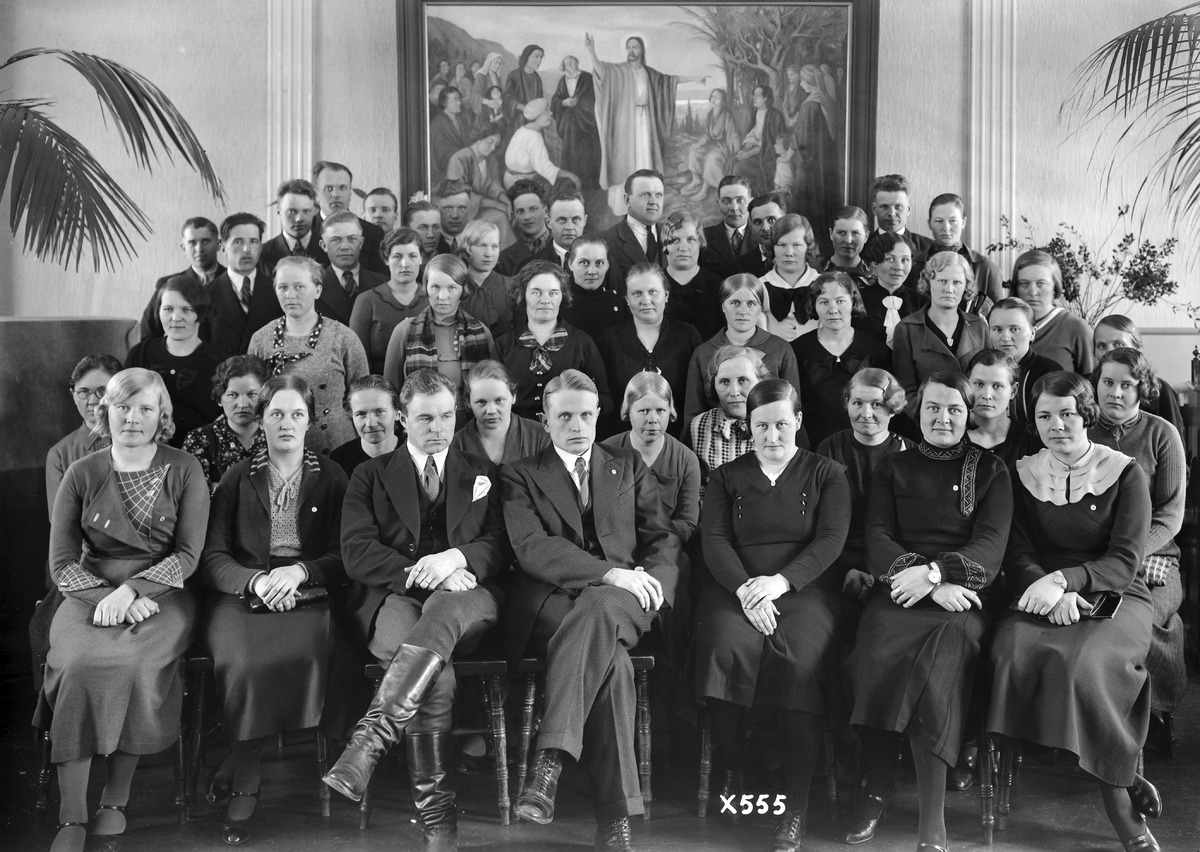
Oulun läänin talousseuran alueen maatalouskerhoneuvojien opastuspäivät Oulussa
The instructional forum for the farm club counsellors from the region of Oulu Province's economic society
sisällön kuvaus: Oulun läänin talousseuran alueen maatalouskerhoneuvojien opastuspäivät Oulussa 29.3.1935. Kerhonneuvojat opastajineen. content description: The instructional forum for the farm club counsellors from the region of Oulu Province's economic society on March 29, 1935. The club counsellors with their instructors.
Vuosi: 1935
Paikka: Suomi, Oulu, Suomi, Pohjois-Pohjanmaa, Oulu
Aiheet: talousseura; ryhmäkuva; kurssit; courses; economic society